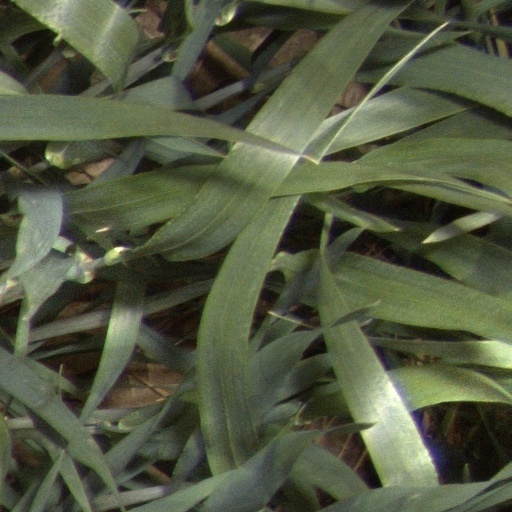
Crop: wheat